Wallace fountain

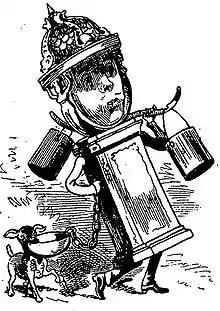
Sir Richard Wallace caricatured as a Wallace fountain, by Georges Lafosse published in "Le Trombinoscope"

Sir Richard Wallace (1818–1890) was an eclectic and reserved philanthropist. Having inherited a large fortune from his father in August 1870, he decided that all Parisians should profit from it, which made him popular. Wallace's devotion led him to remain in his Parisian villa even as the city was besieged, rather than take refuge on one of his palatial estates, so as to be in Paris when he was needed.